Atlas der Neederlanden

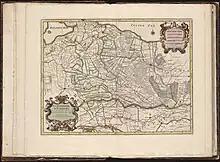
Map of Utrecht (second quarter of the 18th century).

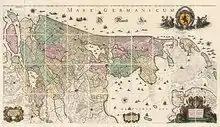
40-sheet wall map of Holland created by Jacob Aertsz Colom. The sheets were bound separately.

The "Atlas der Neederlanden" contains maps of large sizes. Most atlases from the 17th and 18th century do not have large maps because these didn't fit in the bound volumes. The "Atlas der Neederlanden" forms an exception. The large-scale maps were folded to fit in the atlas and several wall maps of 4, 12 and 25 sheets were bound separately. The multi-sheet wall maps were popular decorations and therefore rarely preserved well. Because the separate sheets were bound and kept in the atlas, they remained in good condition with their lively colours still preserved.